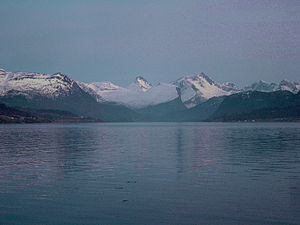
Rødvenfjorden
Rødvenfjorden en aften i april. Set fra Sølsnes.
Rødvenfjorden en aften i april. Set fra Sølsnes.
Rødvenfjorden er en fjord i Rauma kommune i Møre og Romsdal fylke i Norge. Den er en arm der går mod syd fra Langfjorden. Bygderne Eidsbygda og Saltkjelneset ligger længst mod syd i Rødvenfjorden. Bygden Rødven ligger længere ude på vestsiden. Bygden Holmenstranda ligger på østsiden. Bygden Åfarnes ligger på østsiden, helt ude ved Langfjorden, og her fra går der færge over til Sølsnes i Molde kommune.